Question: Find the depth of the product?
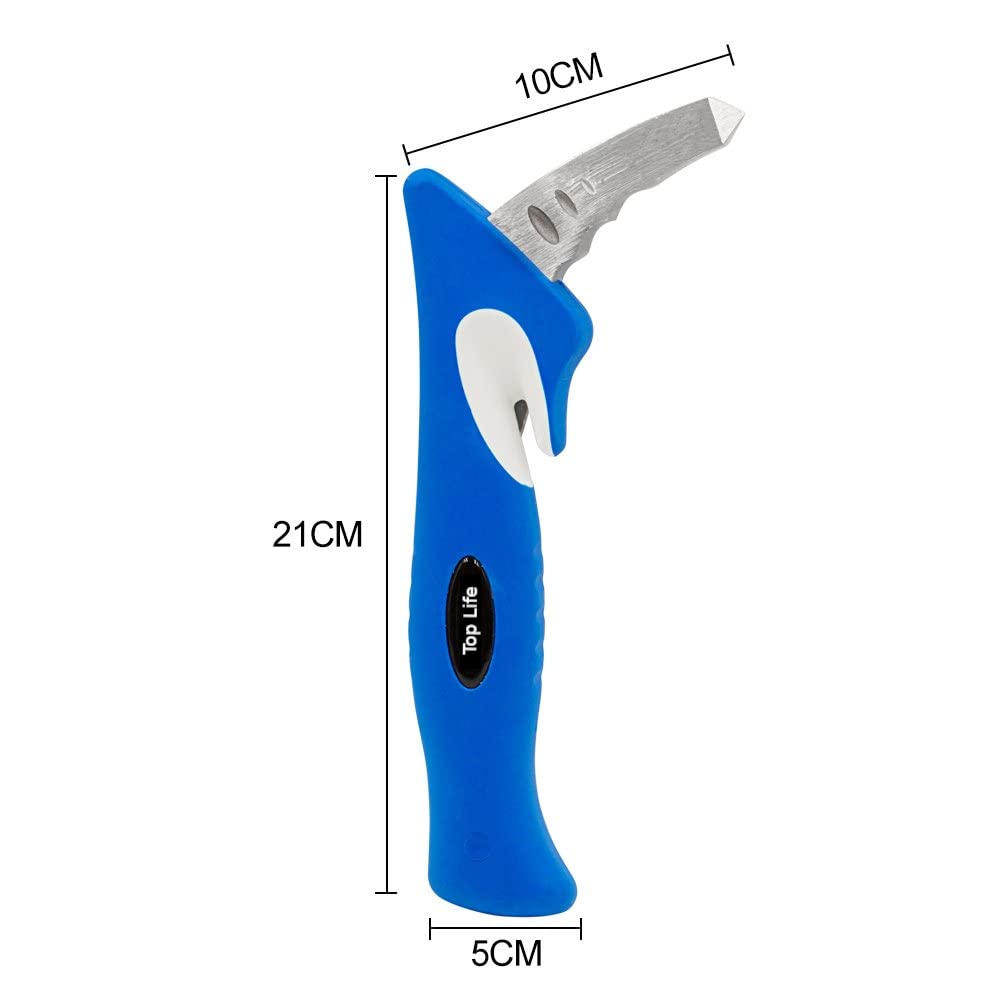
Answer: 10.0 centimetre